GAL (paramilitary group)

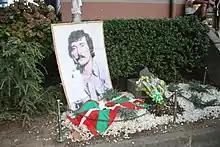
Memorial with a picture, flowers and a Basque flag

GAL (Spanish: "Grupos Antiterroristas de Liberación", "Antiterrorist Liberation Groups") were death squads illegally established by officials of the Spanish government during the Basque conflict to fight against ETA, the main Basque separatist militant group. They were active from 1983 to 1987 under Spanish Socialist Workers' Party (PSOE)-led governments.